Question: Please indicate a possible affordance area of the hold_bottle that can be used for holding
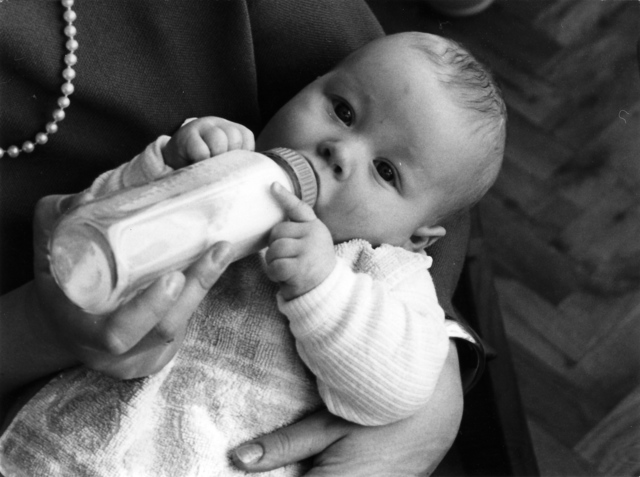
Answer: [40.5, 124, 337.5, 329]